Burcht of Voorne

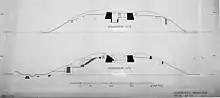
The motte of Oostvoorne

The diameter of the motte is about 69 m. The base of the motte seems to have been a dune or sand hill of about 7 m high. On top of this was a layer of sand mixed with loam. This layer was 0.50 m thick in the center, and 1 m or more thick near the ring wall. The motte has to be dated to the 13th century, because not a single shred of 12th century pottery was found in situ.